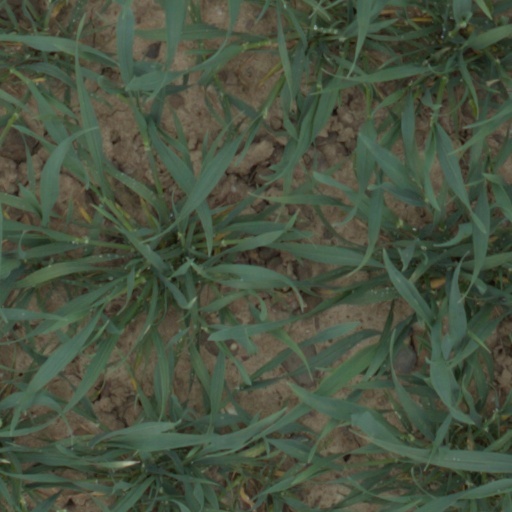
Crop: wheat